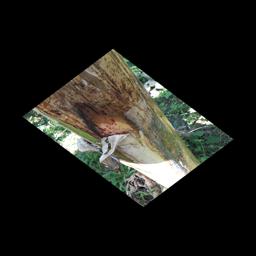
Label: PSEUDOSTEM WEEVIL